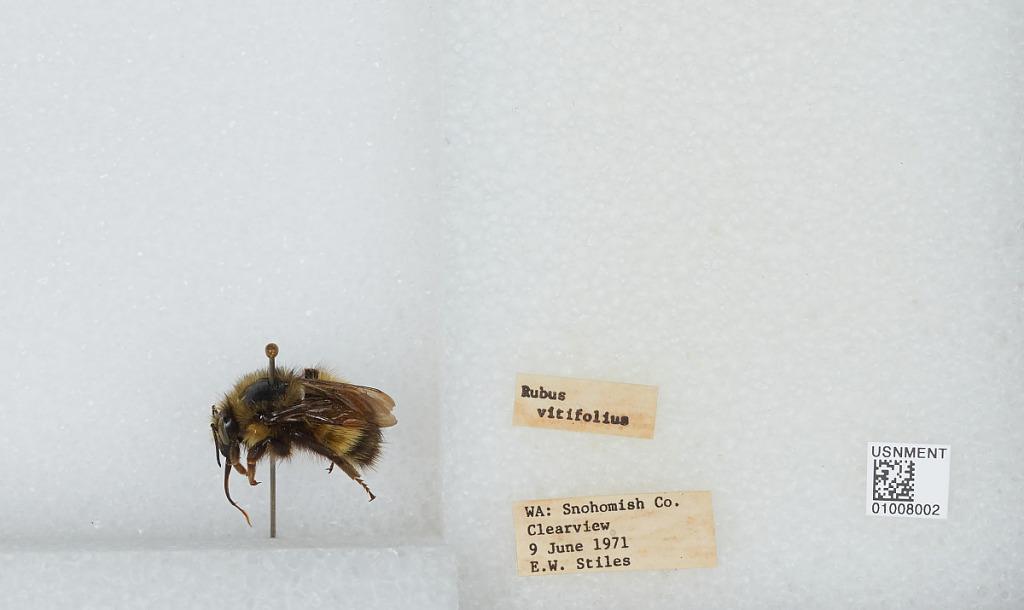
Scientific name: Bombus (Pyrobombus) flavifrons Cresson
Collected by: E. Stiles
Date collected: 1971-6-9
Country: United States
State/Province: Washington
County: Snohomish
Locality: Clearview
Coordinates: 47.8292, -122.145